List of minerals of Pakistan

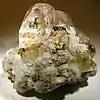
Topaz on matrix from Dassu in Gilgit Baltistan

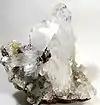
Brookite and Quartz mineral from Balochistan

Gemstones, also known as semi-precious stones or gems, are minerals widely used in jewelry and for ornamental purposes. Northern and western regions of Pakistan are rich in high quality gemstones. Some of the major gemstones are enlisted below;